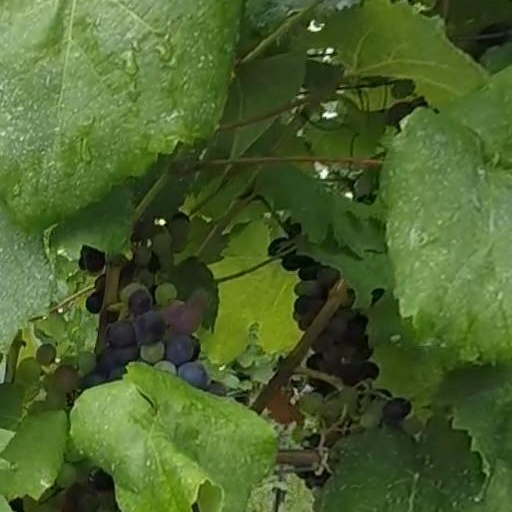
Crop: grape